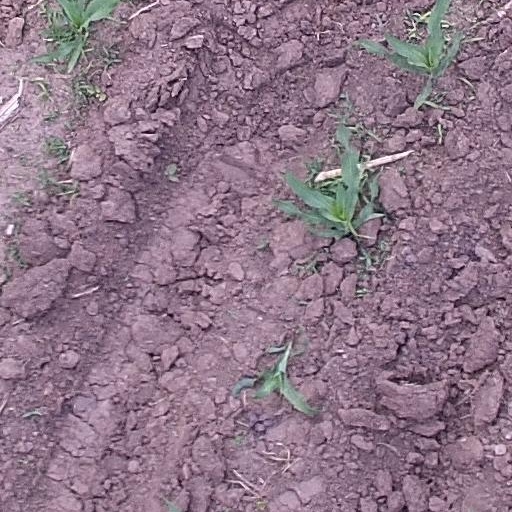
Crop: maize; corn